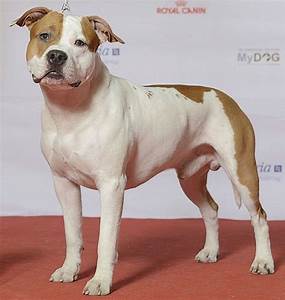
Label: dog